Graham Gano

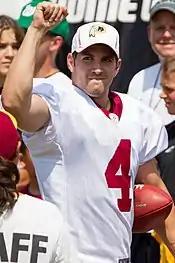
Gano at Redskins training camp in 2012

On December 8, 2009, Gano was signed by the Washington Redskins, replacing veteran Shaun Suisham. He successfully connected on his first career NFL field goal attempt, a 46-yard attempt against the Oakland Raiders on December 13, 2009. He appeared in three games in the 2009 season.